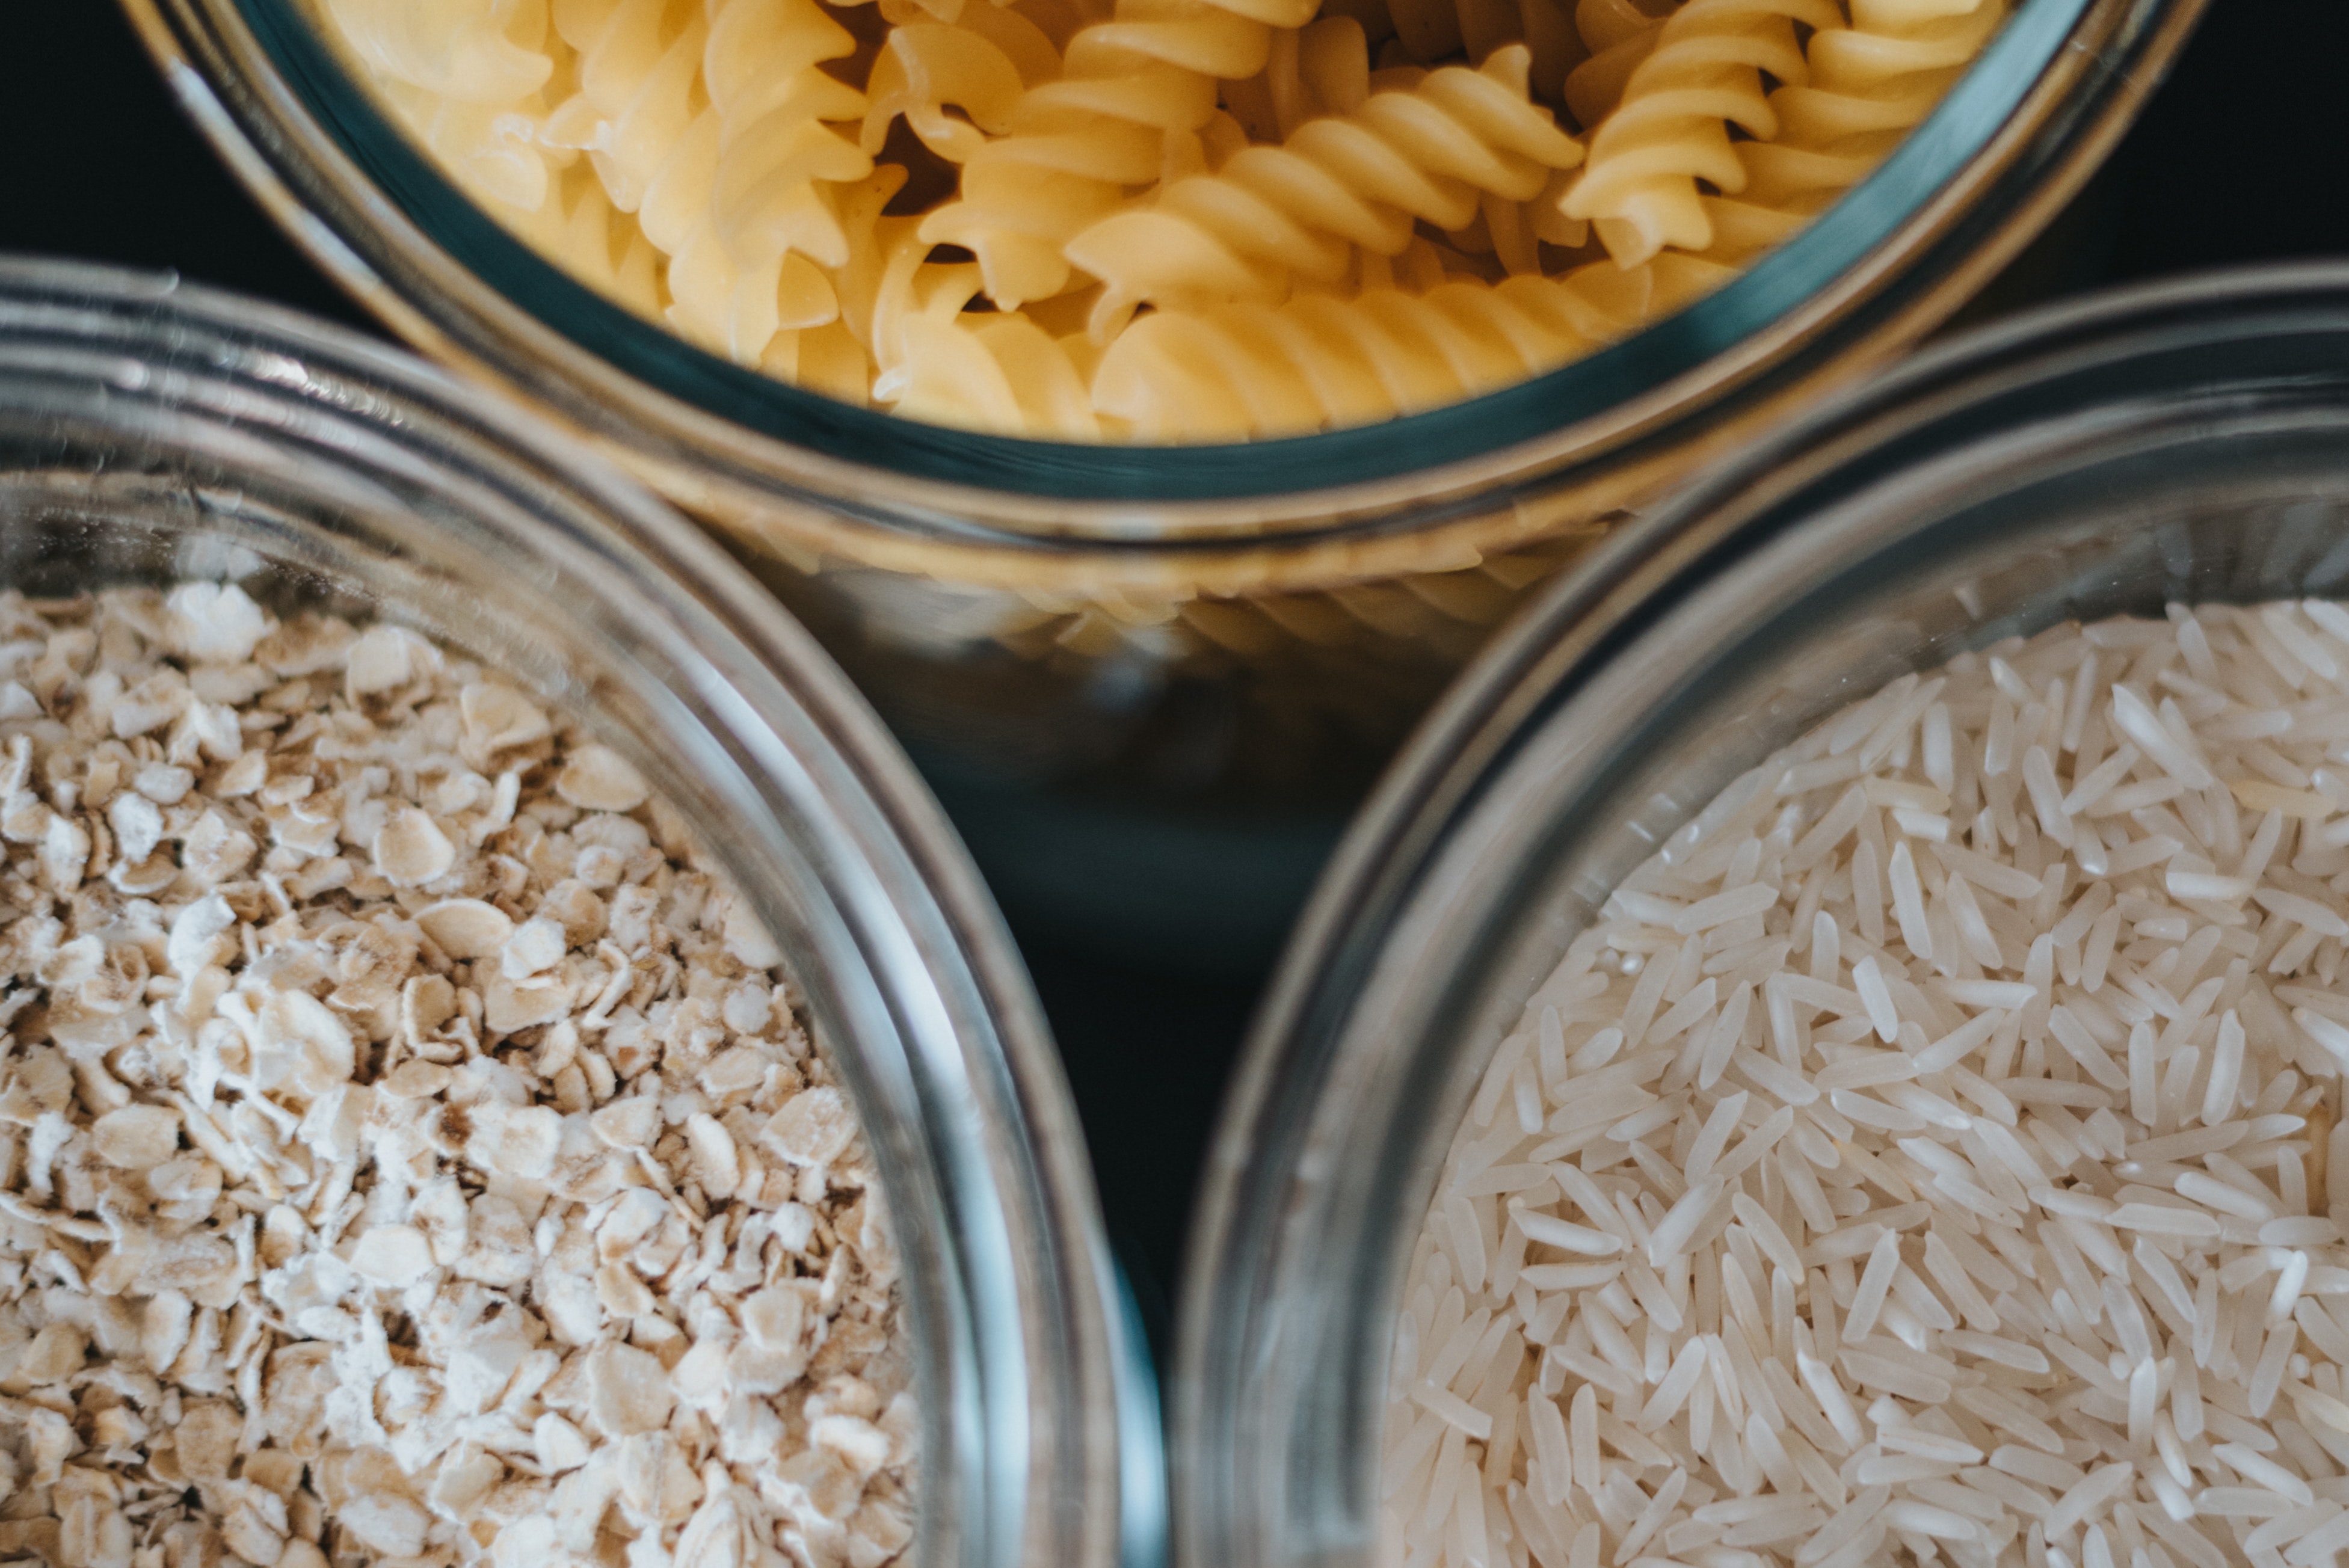
food, cuisine, dish, ingredient, snack, Carnaroli, breakfast cereal, cereal, oat